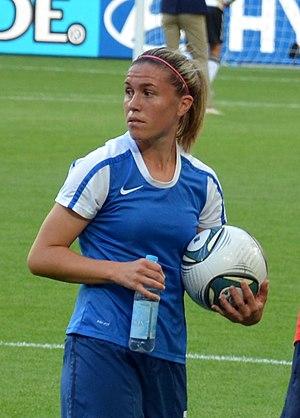
Camille Abily, née le 5 décembre 1984 à Rennes, est une footballeuse internationale française évoluant au poste de milieu de terrain offensif, devenue entraîneuse.
24 janvier à Brest : Jean-Charles Larsonneur, diplomate et homme politique français élu député de la Deuxième circonscription du Finistère le 18 juin 2017. Il est membre de La République en marche !.